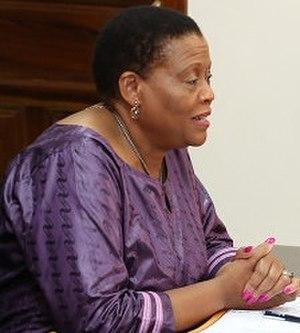
Kinshasa, RD Congo: Mme Faith Pansy Tlakula, Présidente de la Commission africaine des Droits de l'Homme et des Peuples et Rapporteur spécial sur la Liberté d'Expression et l'Accès à l'Information en Afrique, échangeant, le 2 octobre 2017 lors de sa visite officielle en RDC, avec le Ministre des droits de l'Homme, Mme Marie-Ange Mushobekwa, sur un possible soutien du gouvernement pour assurer l'adoption et la mise en œuvre d'une «loi sur l'accès à l'information» qui soit conforme aux normes internationales. Mme Tlakula a été invitée conjointement par la Commission nationale des droits de l'homme et le Bureau conjoint des Nations Unies aux Droits de l’Homme (UNJHRO) à apporter son soutien à la RDC pour l'adoption du projet de loi sur l'accès à l'information déjà adopté par le Sénat depuis octobre 2015 et se trouvant actuellement devant l'Assemblée nationale.